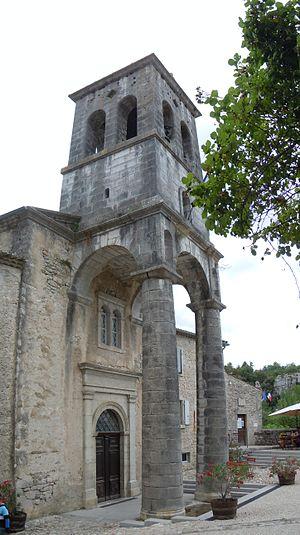
Église Saint-Pierre-aux-liens de Labeaume - Ardèche - France
L'église Saint-Pierre-aux-liens de Labeaume est une église catholique française située à Labeaume, dans le département de l'Ardèche.